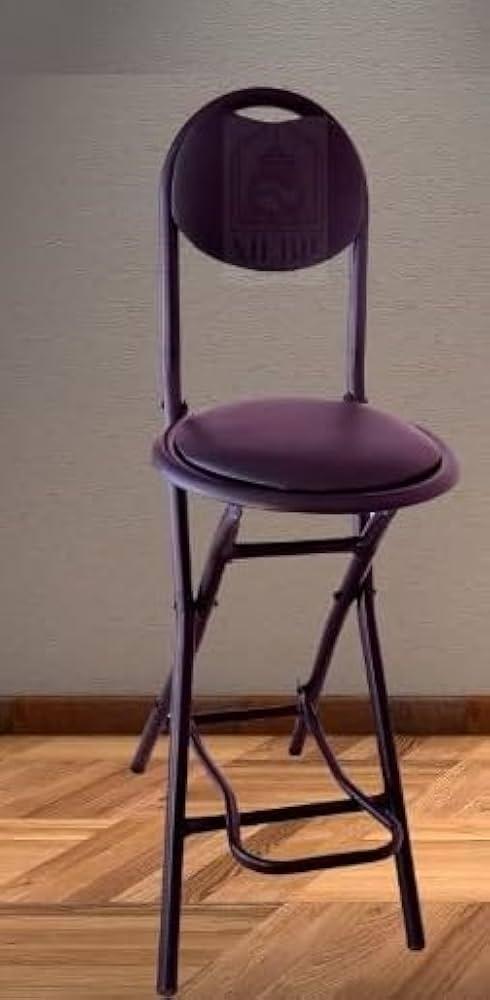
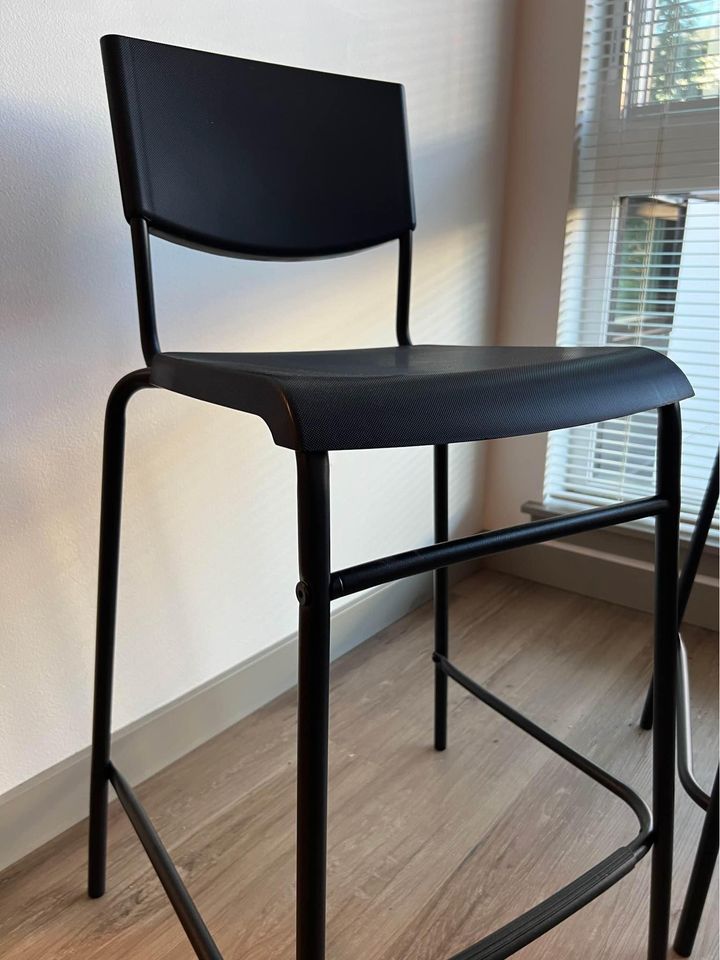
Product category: stool
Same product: no